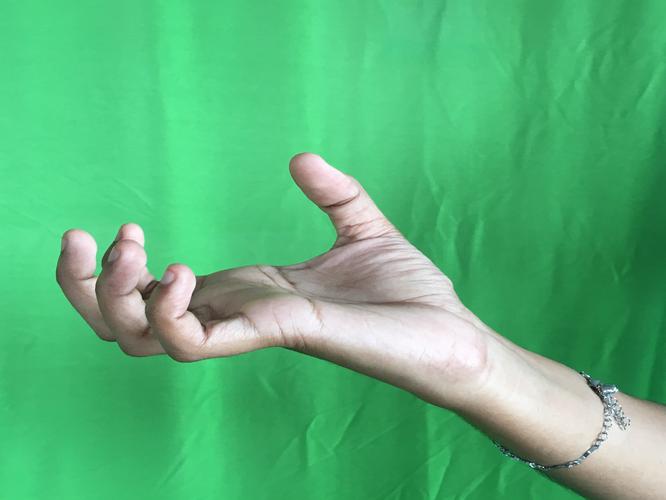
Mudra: Padmakosha
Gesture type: single_hand